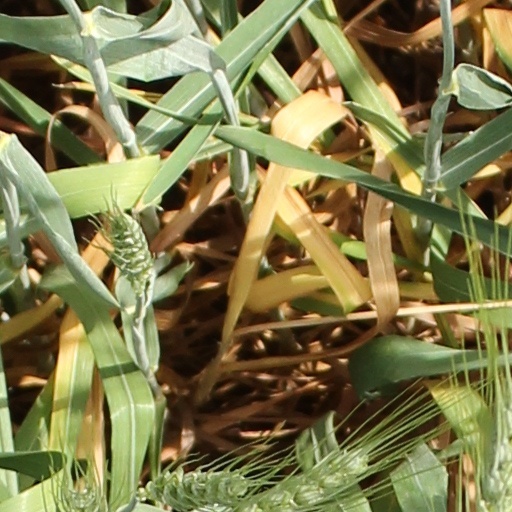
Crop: wheat